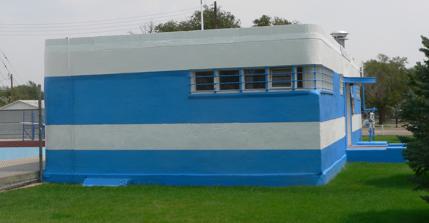
Building: Hugo Municipal Pool
Country: United States of America
Year built: 1938
United States historic place Hugo Municipal Pool U.S. National Register of Historic Places Show map of Colorado Show map of the United States Location Jct. of US 287 and 6th Ave., Hugo, Colorado Coordinates 39°8′1″N 103°27′55″W / 39.13361°N 103.46528°W / 39.13361; -103.46528 Area less than one acre Built 1936-38 Built by Works Progress Administration Architect Heggenberger, Lloyd E. Architectural style WPA Moderne MPS New Deal Resources on Colorado's Eastern Plains MPS NRHP reference No. 08000692 Added to NRHP July 24, 2008 The Hugo Municipal Pool , in Hugo, Colorado , was built during 1936–38.  It is located at the junction of US 287 and 6th Ave.  Its building was designed by Lloyd E. Heggenberger and built by the Works Progress Administration in what has come to be known as WPA Moderne style.  It was listed on the National Register of Historic Places in 2008. Hugo Municipal Pool entrance Heggenberger also designed the Burlington Gymnasium , at 450 11th St. in Burlington, Colorado , which is also NRHP-listed. References